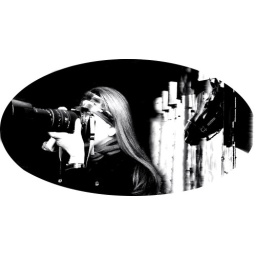
Photo of me taken with point and shoot camera setup on wall on self-timer - background with horse photoshopped in (badly)!